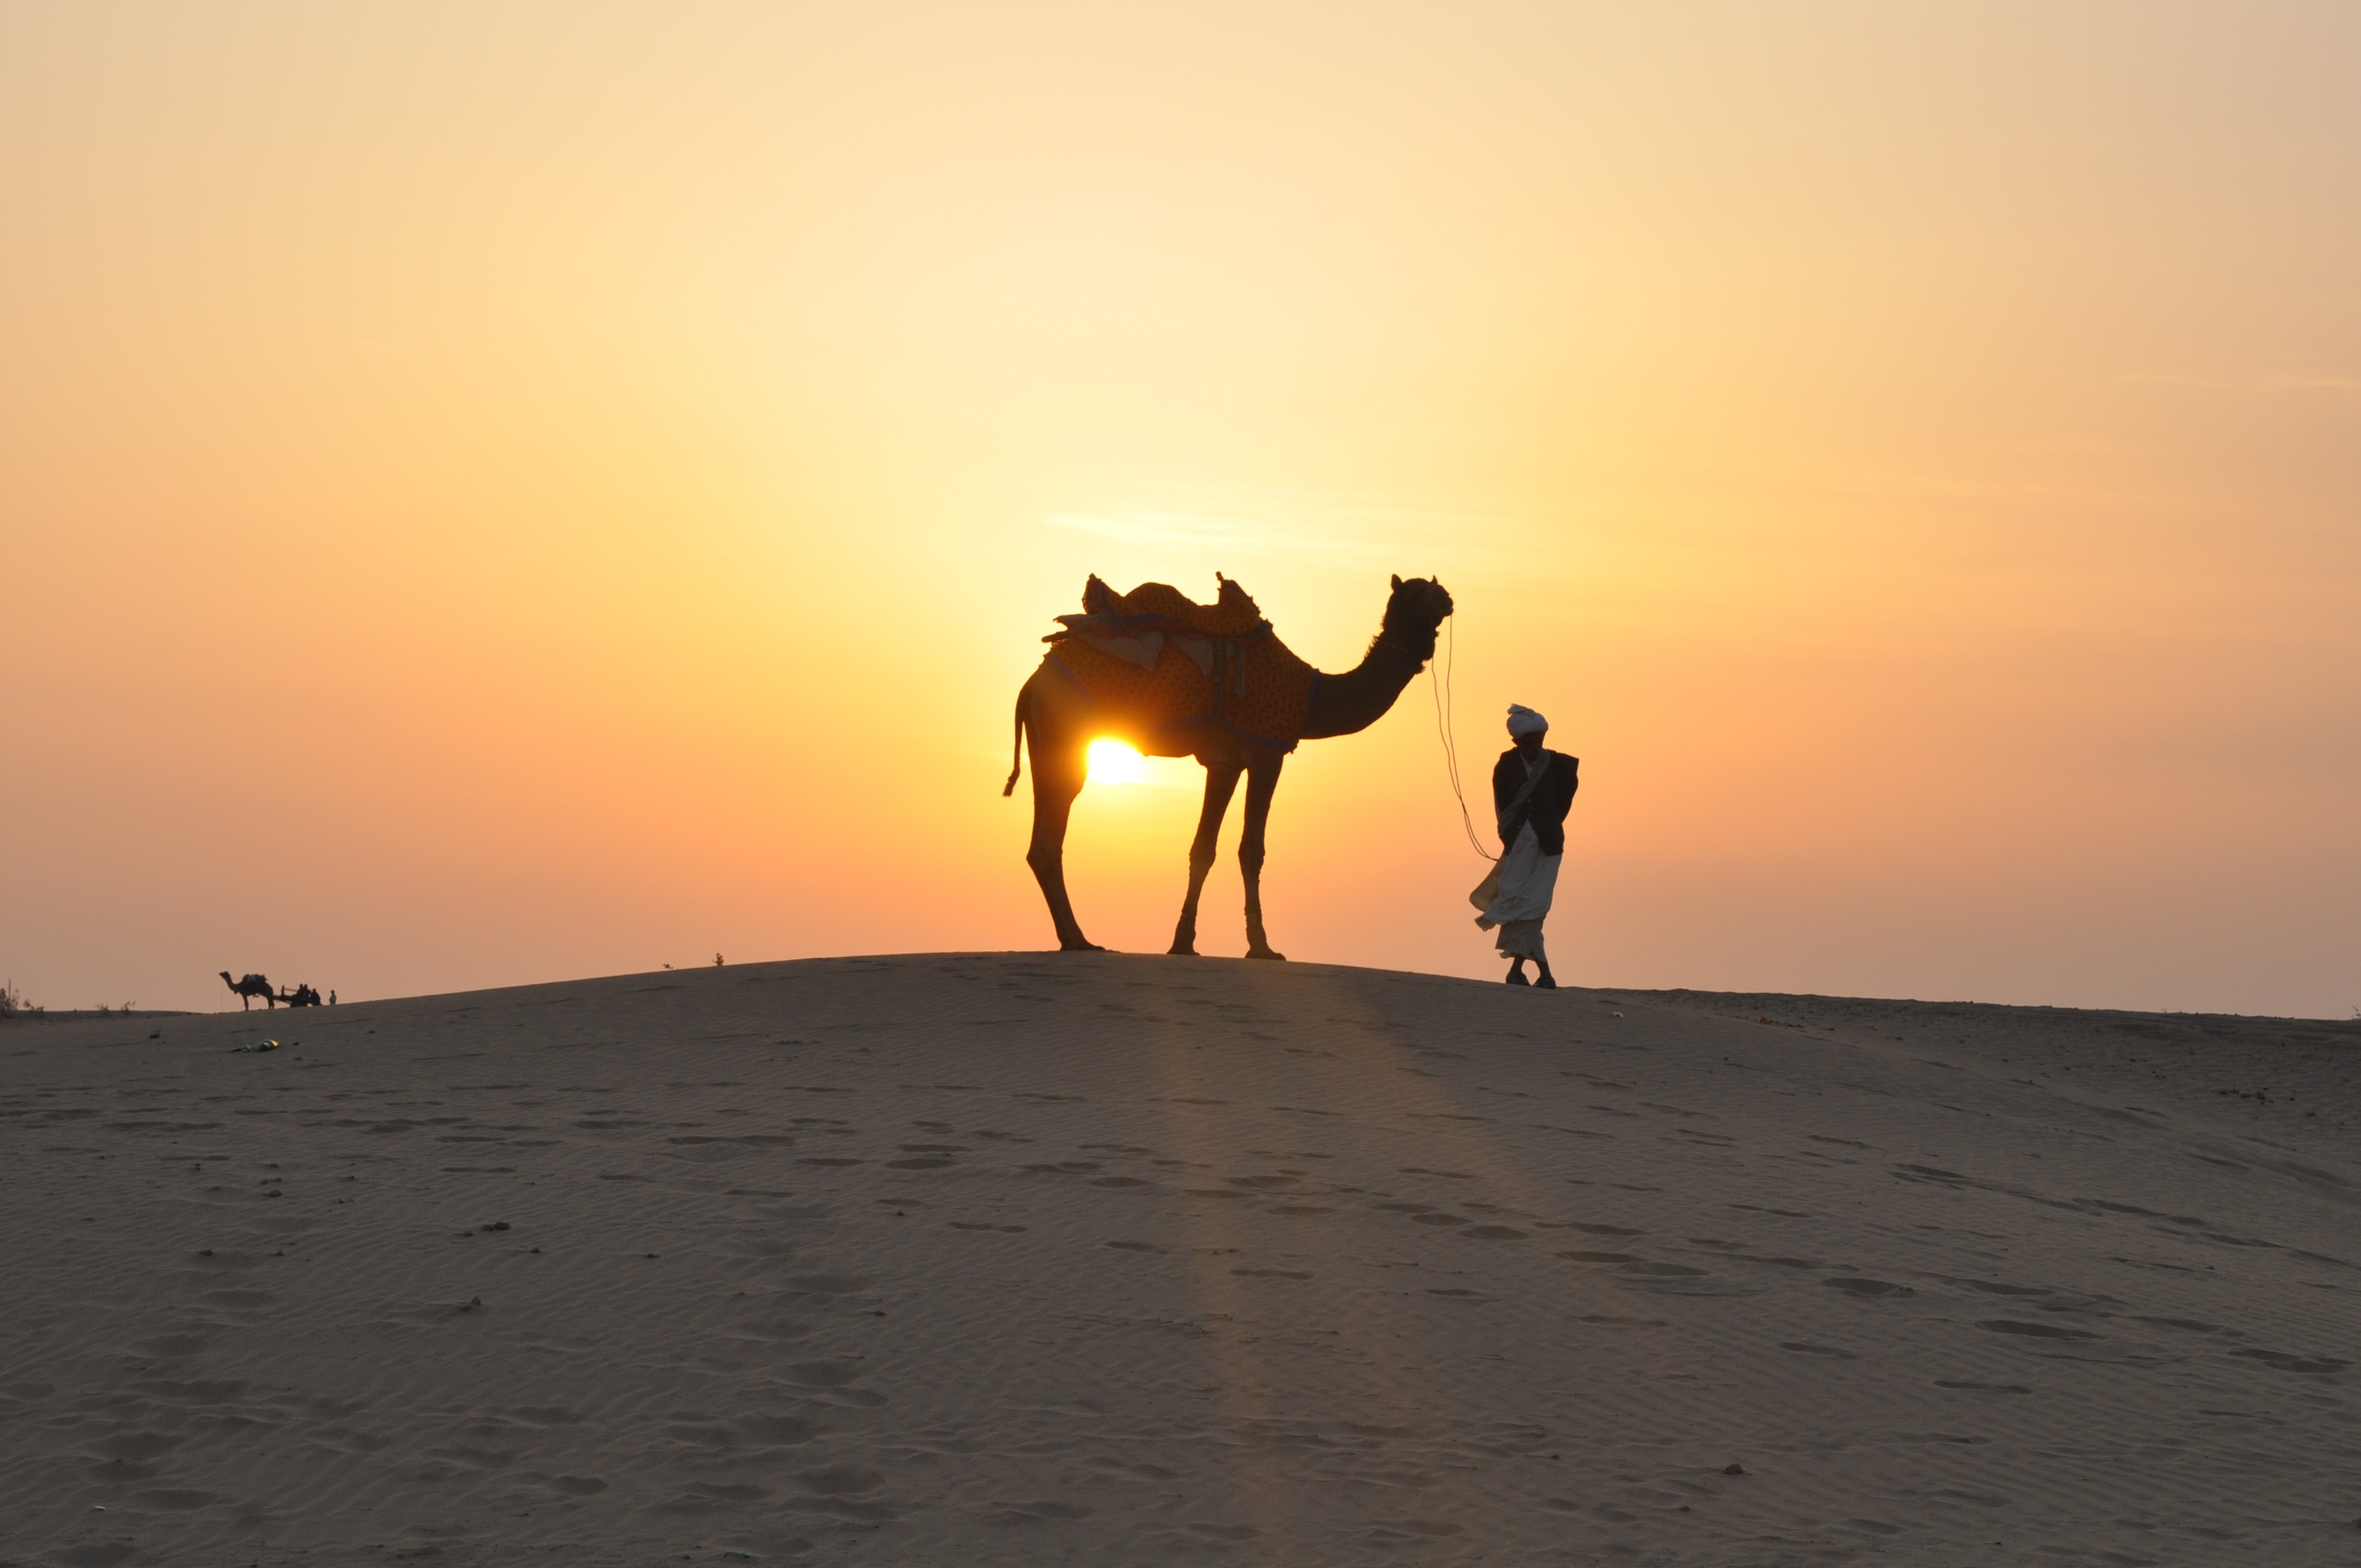
landscape, sand, horizon, sunrise, sunset, morning, desert, camel, habitat, sahara, erg, natural environment, aeolian landform, camel like mammal, arabian camel